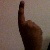
The image shows a hand gesture representing the number 1 in Indian Sign Language.